Östersund

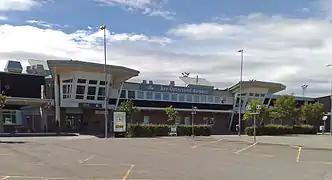
In 2006 Åre was included in the airport's name, in order to emphasize its role as a gateway to Sweden's largest ski resort.

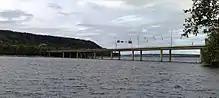
Frösö Bridge

The airport is situated outside the city centre, on the island of Frösön. Åre Östersund Airport (previously named ) is an international airport and the ninth biggest in Sweden with roughly 390,000 passengers in 2005. The airport is one of few Swedish airports with incoming foreign charter traffic and the only one with considerable economic growth in that sector.